Vitold Ashurak

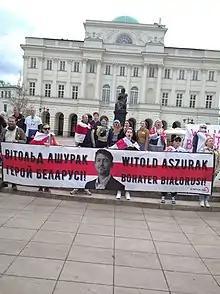
Banner with Vitold Ashurak in Warsaw.

Ashurak was born in Aharodniki, Lida district. He worked at the "Nyoman" glassworks in Byarozawka (Lida district) as a glassblower. He was a local activist of BPF Party and "For Freedom" movement. He repeatedly took part in local and parliamentary elections. He also campaigned against the expansion of the glassworks for ecological reasons and took part in the commemoration of victims of 1863–64 uprising. In 2016, the court fined him for organizing an unauthorized single picket in Byarozawka against the negative environmental effect of the glass wool production. In 2019, he attracted media attention to unauthorized discharge of untreated wastewater into Dzitva river.